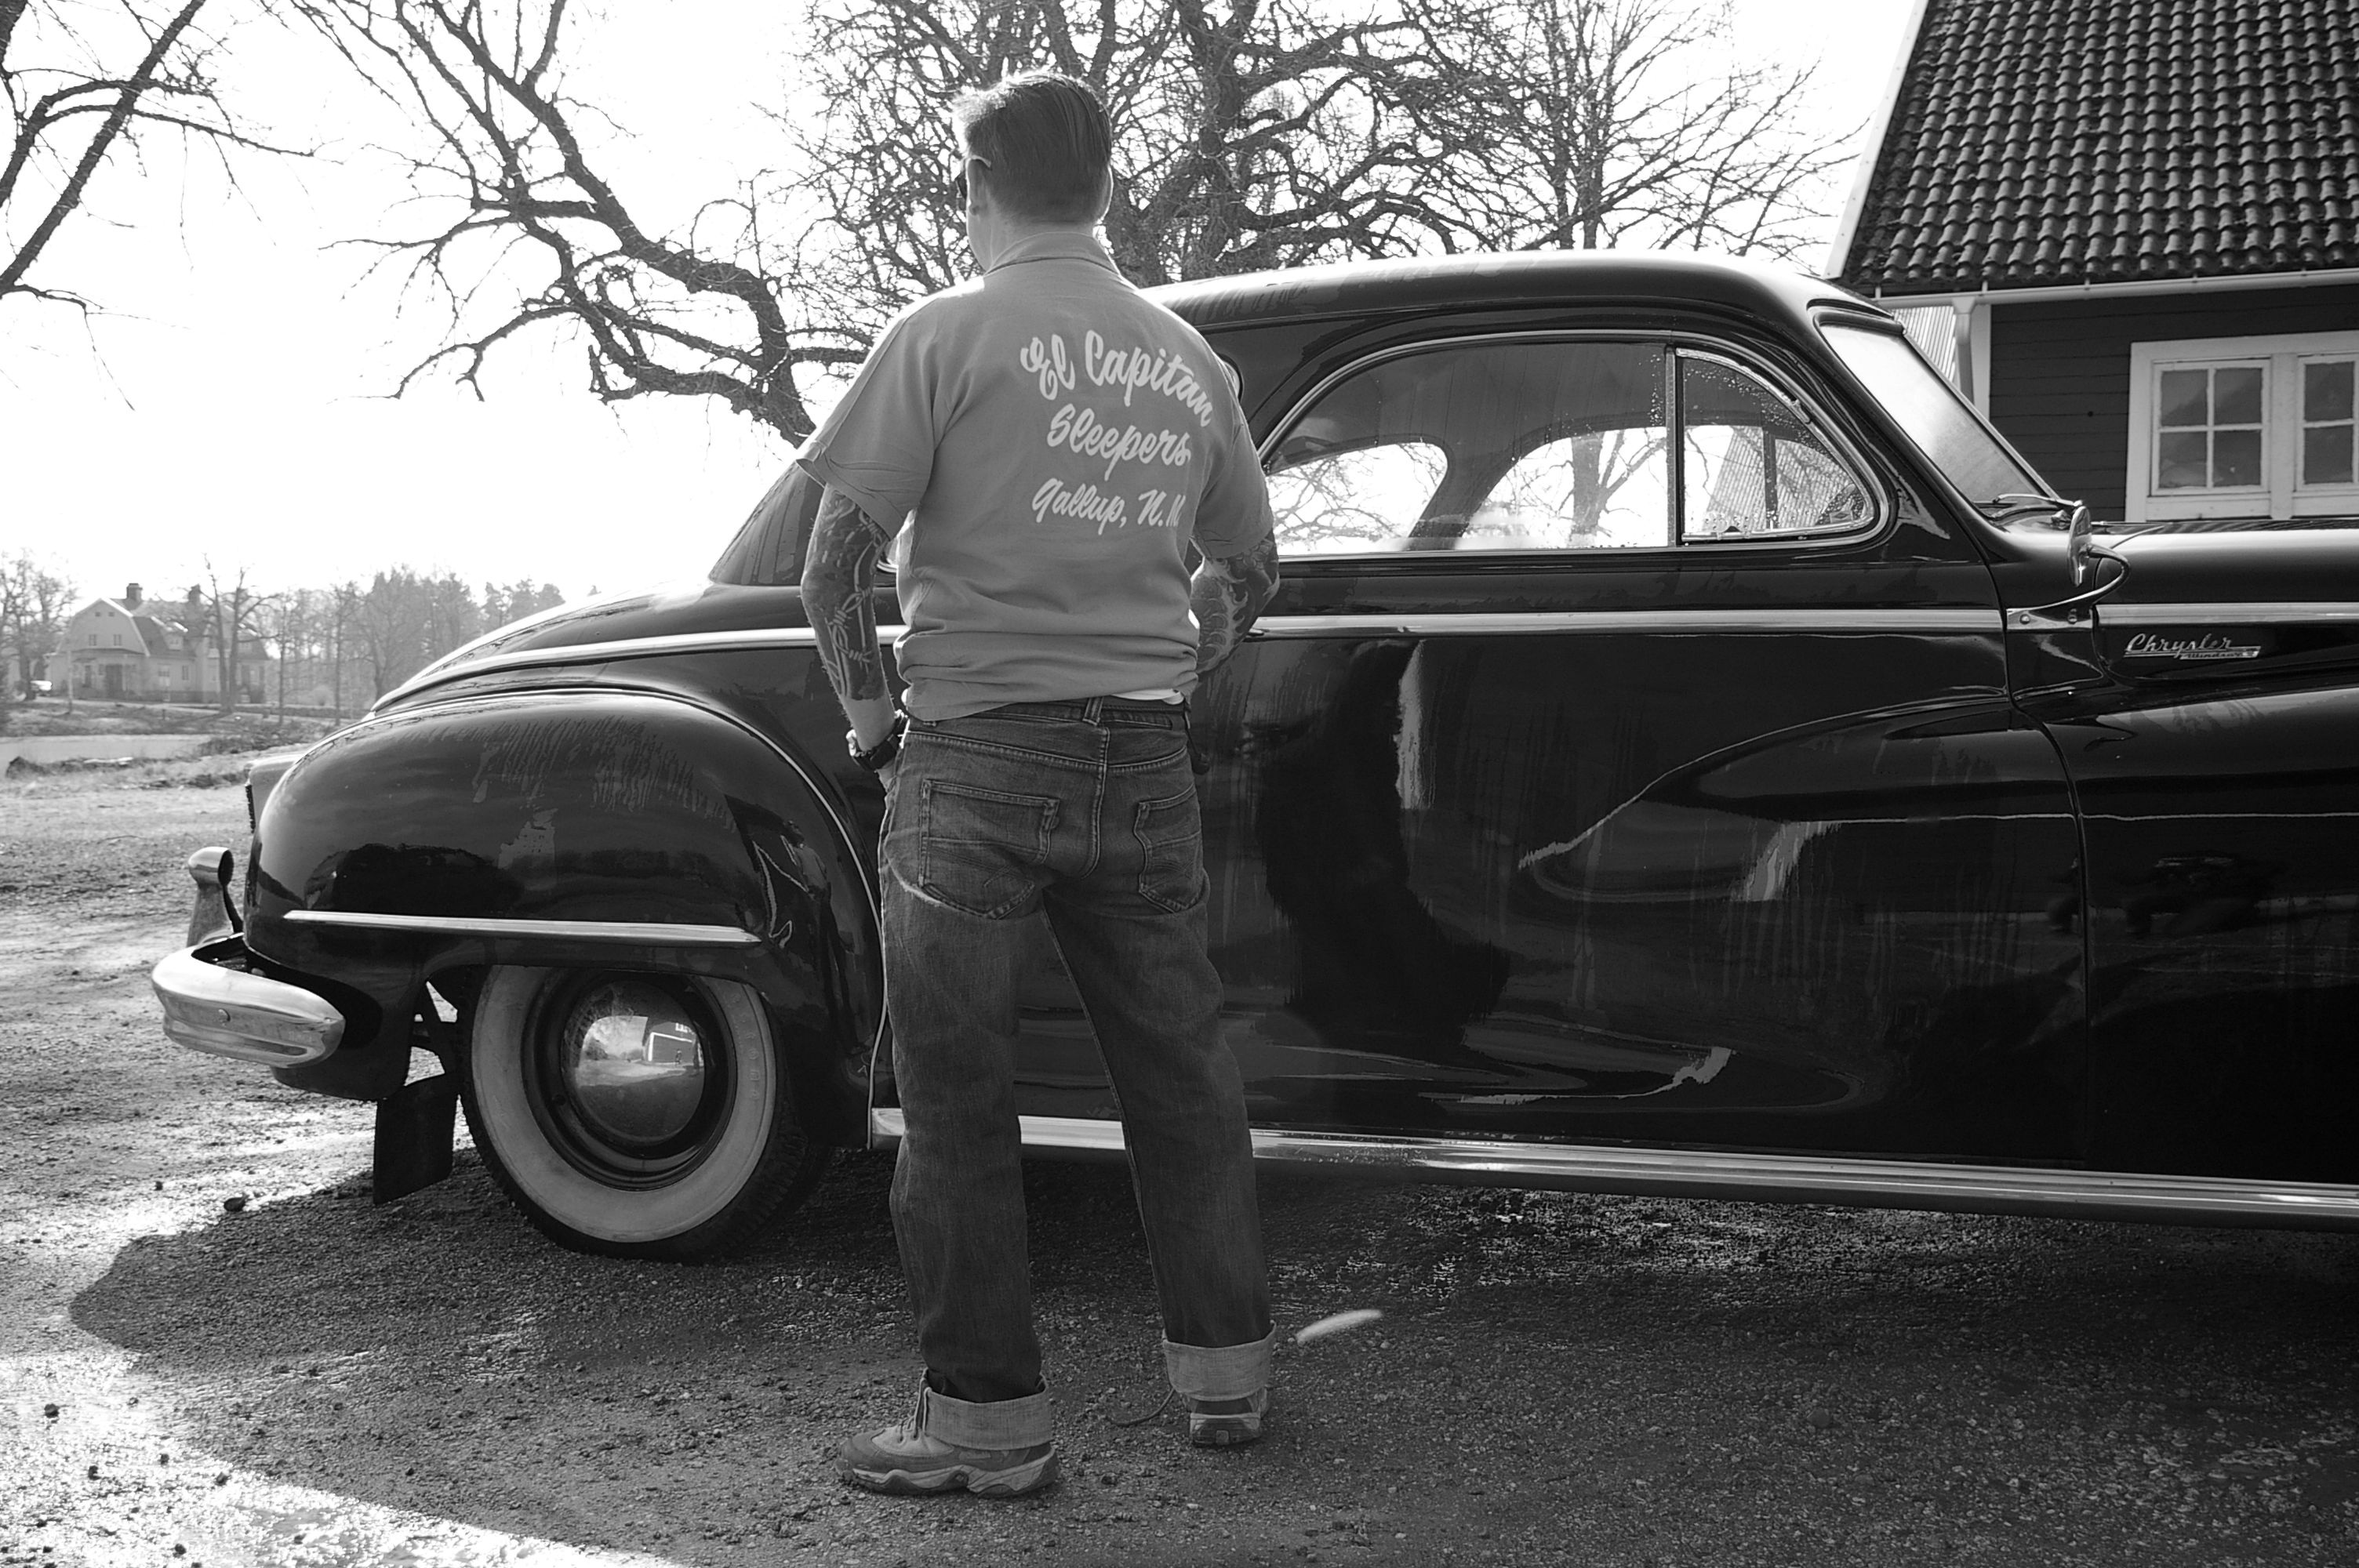
black and white, car, wheel, vehicle, nostalgia, monochrome, old car, motor vehicle, vintage car, sedan, classic, antique car, fifty, land vehicle, monochrome photography, the longing, automobile make, automotive design, mid size car, hubby